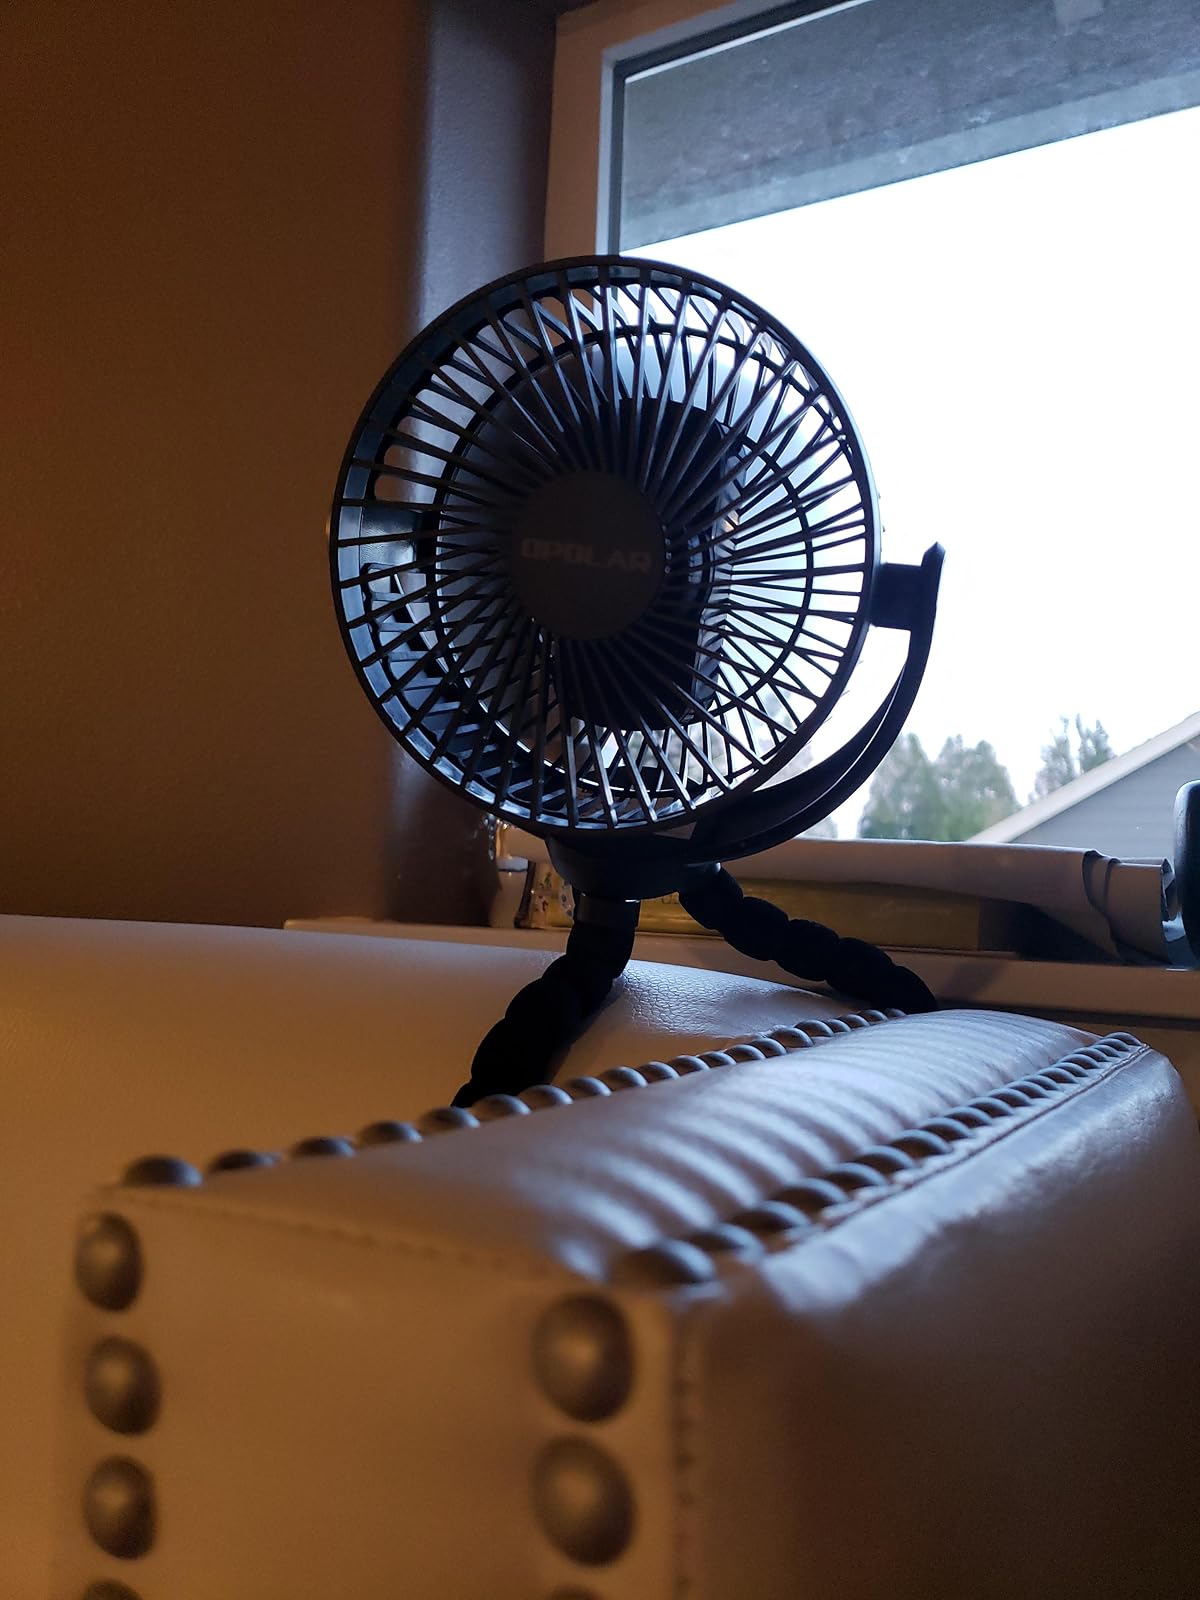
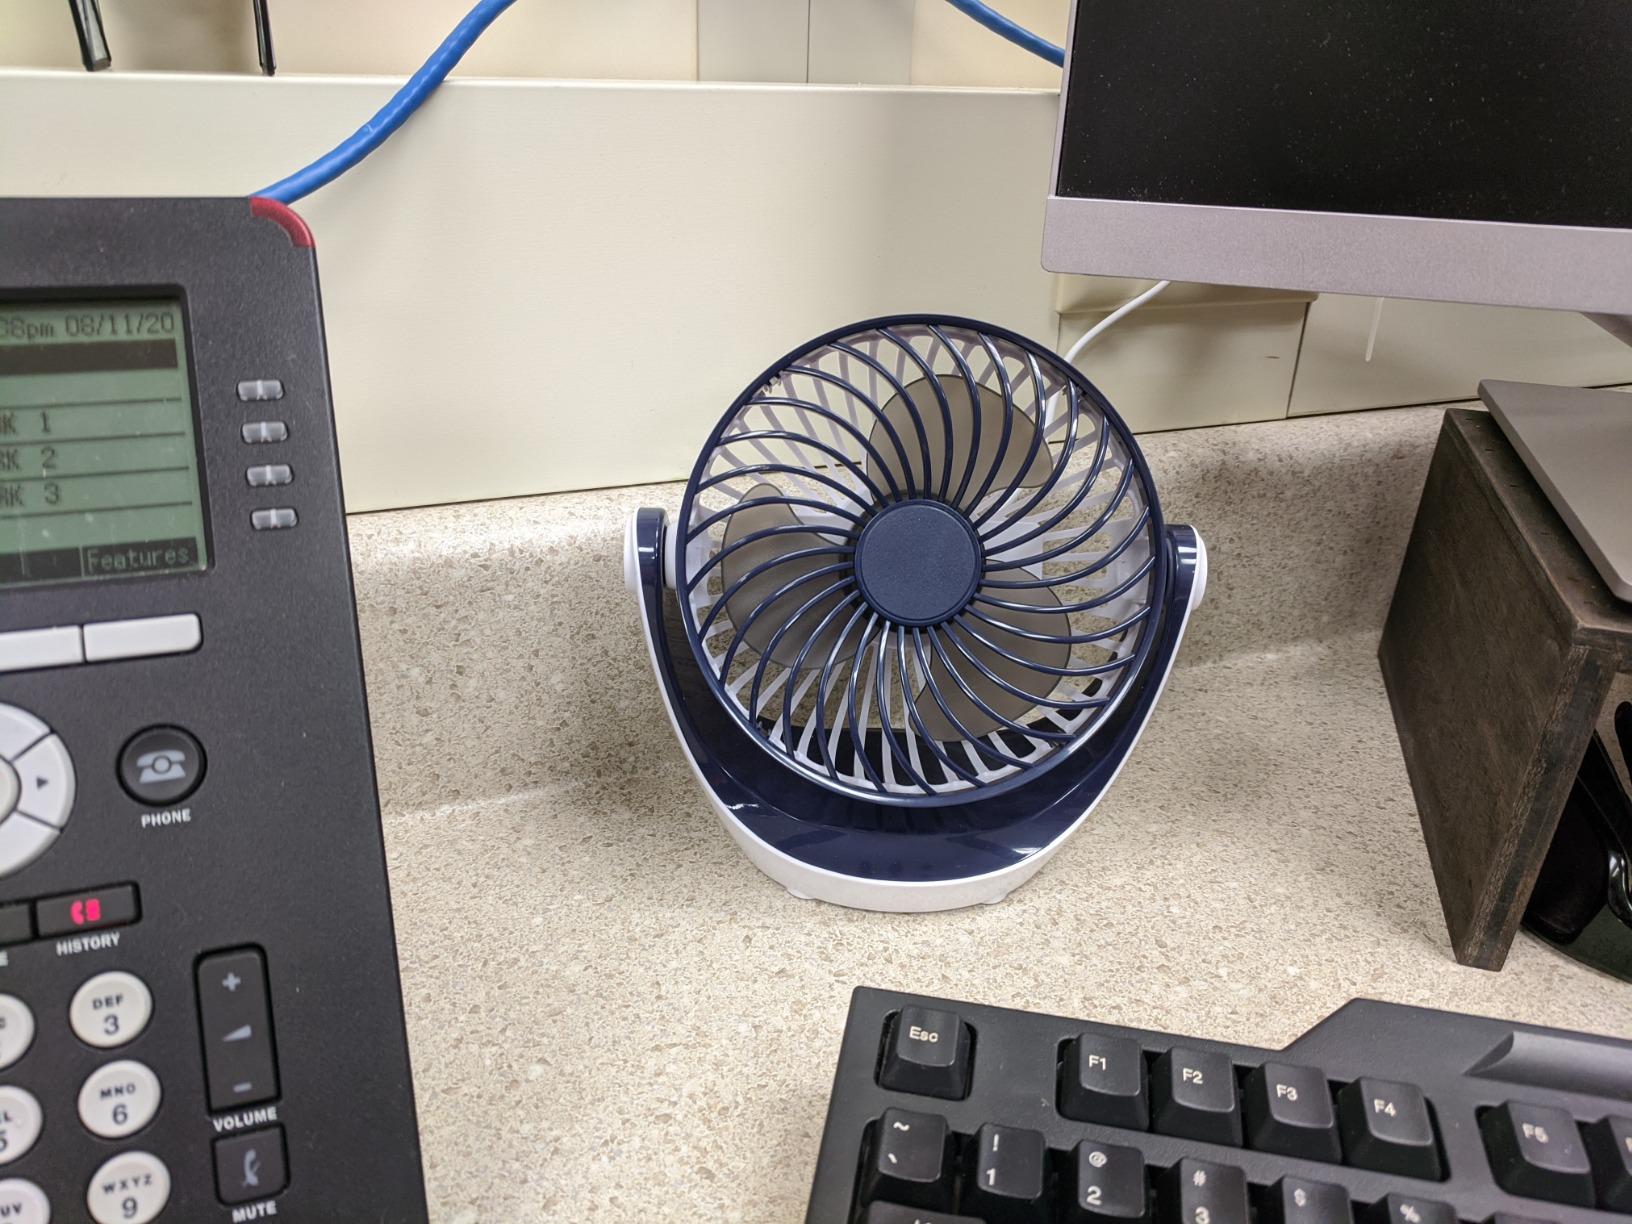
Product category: fan
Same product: no